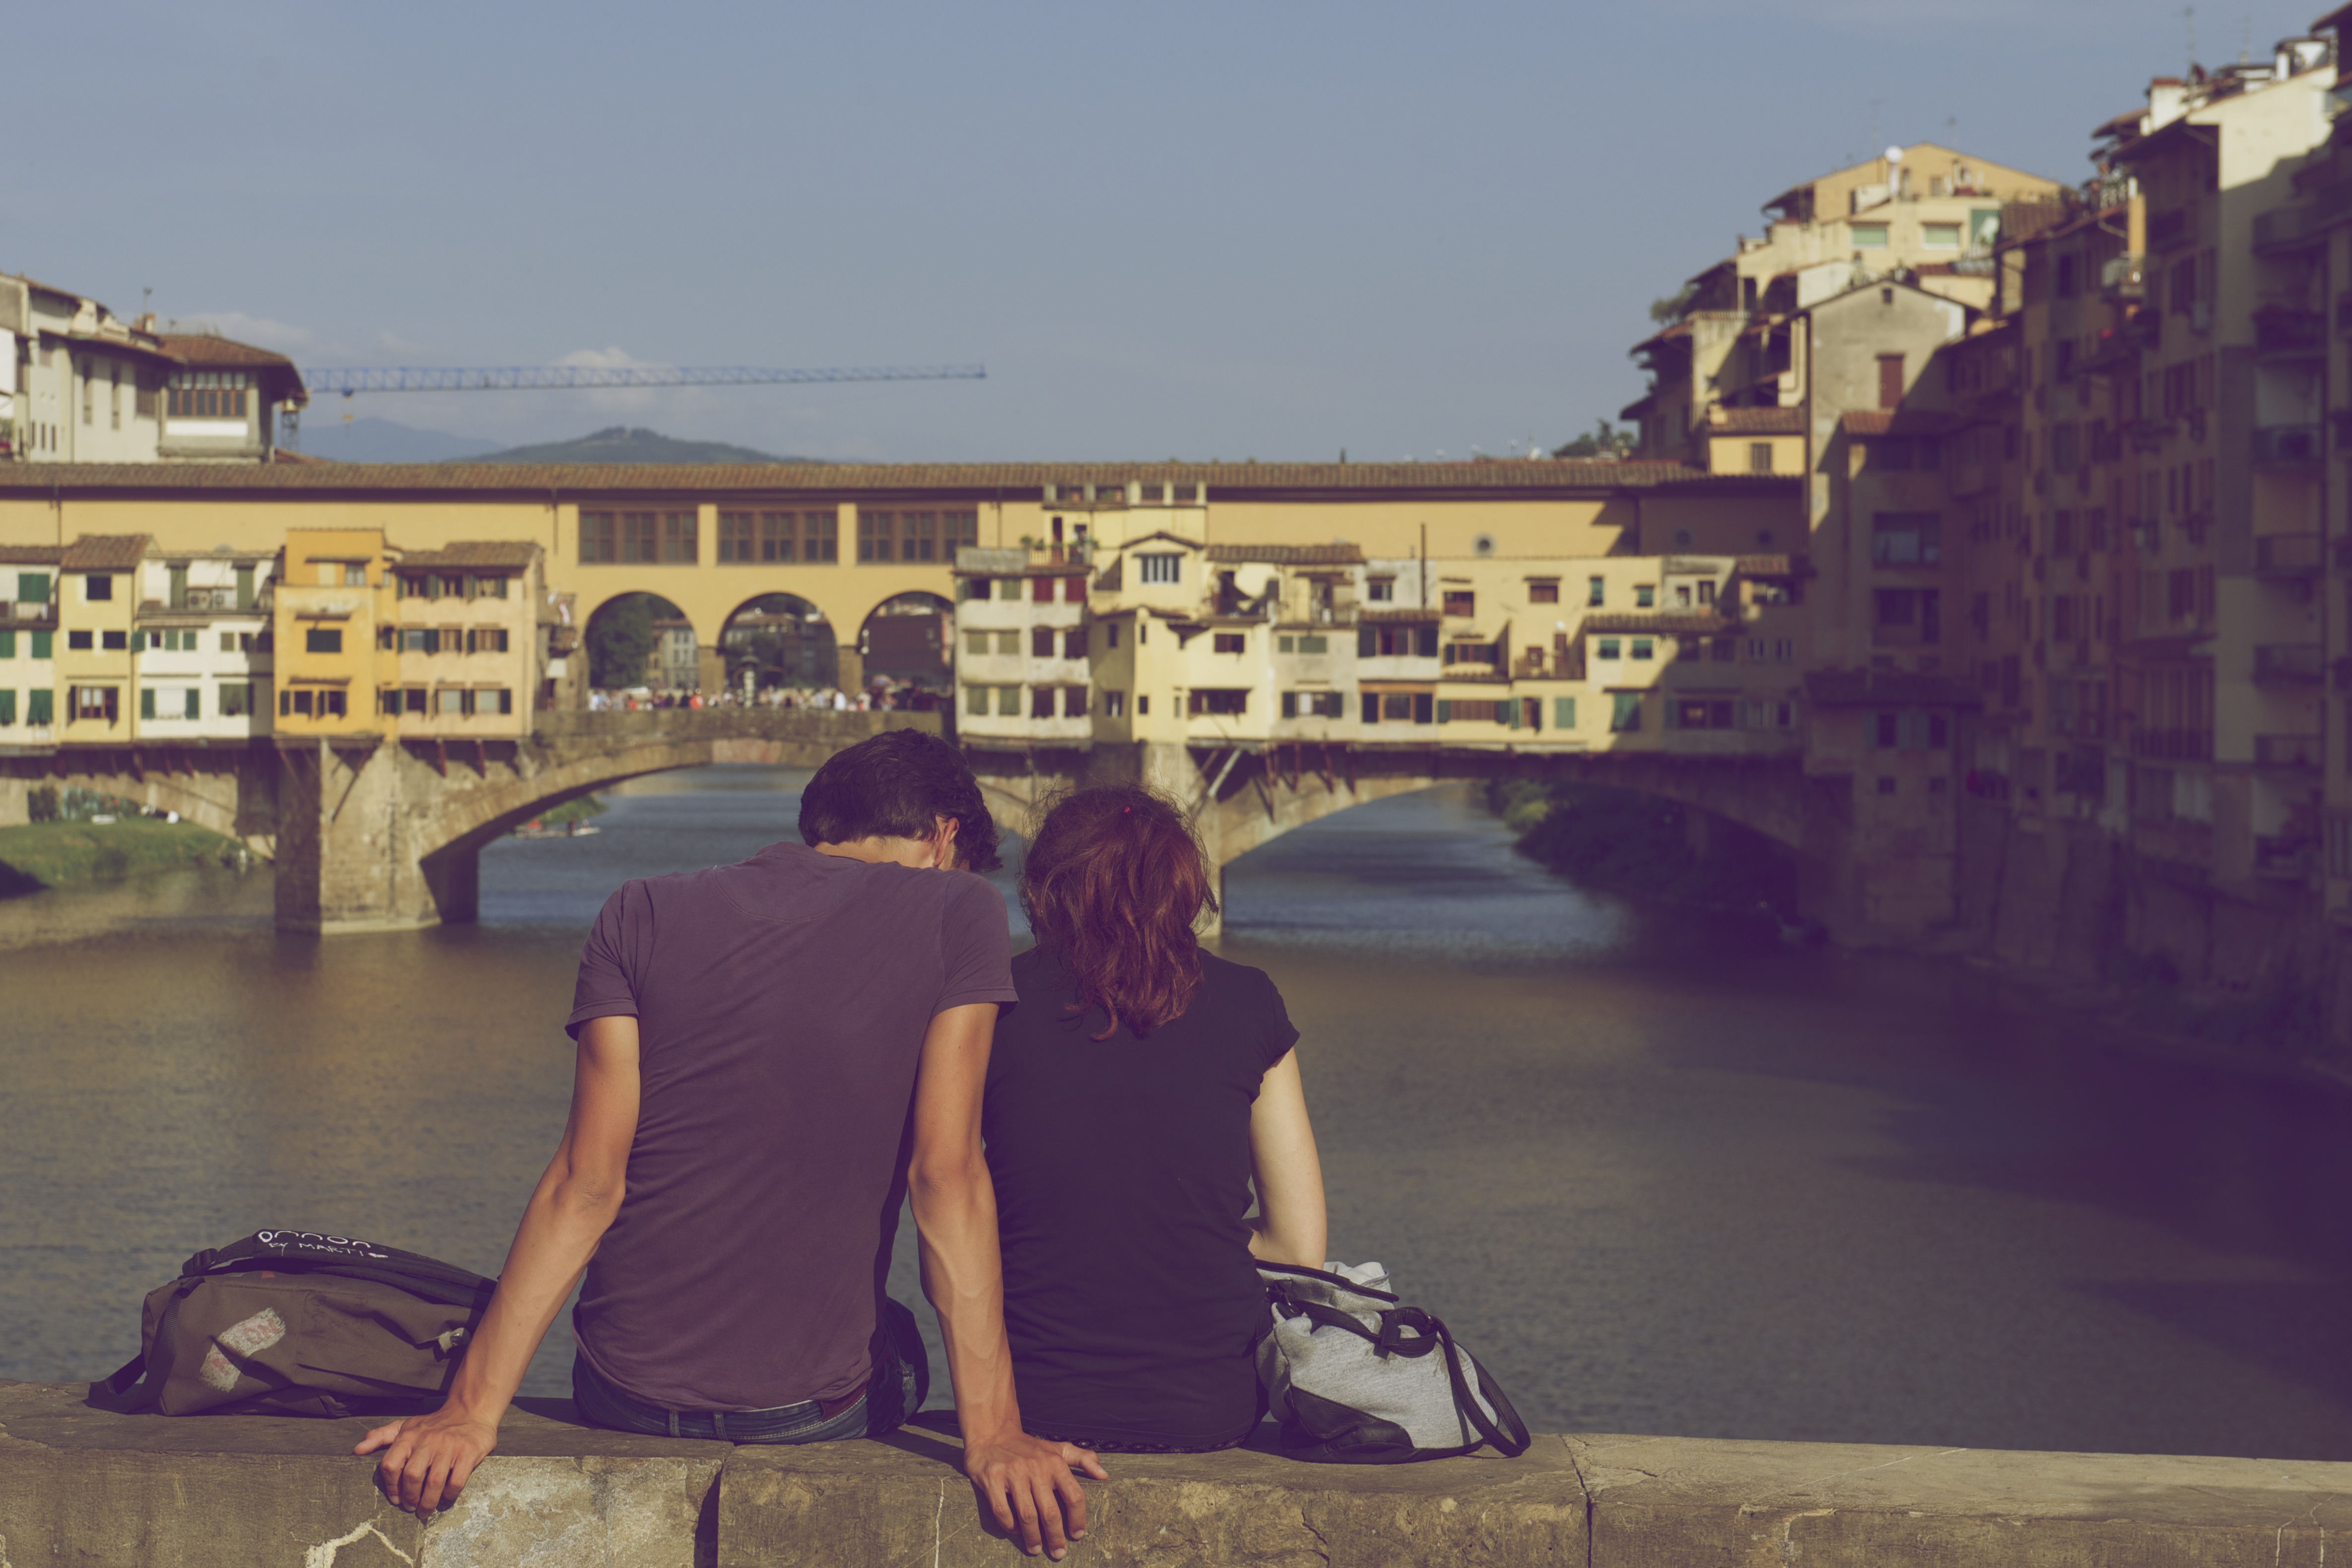
man, water, architecture, people, sky, woman, bridge, vacation, travel, love, sitting, couple, romance, italy, two, tourism, outdoors, publicdomain, temple, buildings, windows, humans, purse, dating, satchel, intimacy, image, constructioncrane, pontevecchio, sweethearts